Malay Roy Choudhury

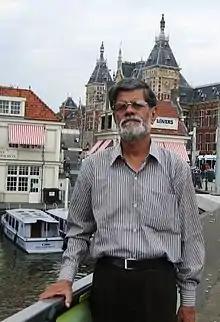
Roy Choudhury in Amsterdam, 2009

Malay Roy Choudhury (29 October 1939 – 26 October 2023) was an Indian Bengali poet, playwright, short story writer, essayist and novelist who founded the Hungryalist movement in the 1960s.